Pyar Ki Kahani

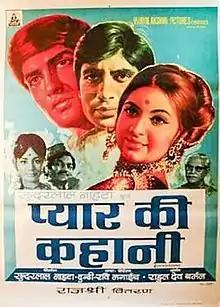

Pyar Ki Kahani is a 1971 Indian Hindi-language romantic drama film directed by Ravikant Nagaich. It is a remake of the 1964 Tamil film "Kai Kodutha Deivam". The film stars Amitabh Bachchan and Tanuja.